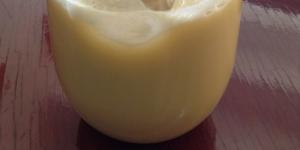
batido de lulo